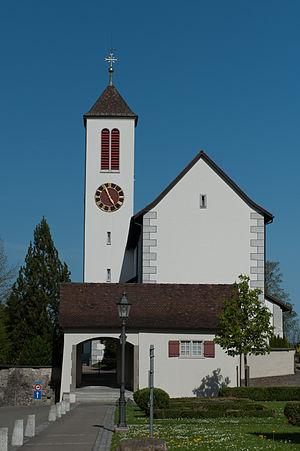
Cette liste présente les biens culturels d'importance nationale dans le canton de Thurgovie. Cette liste correspond à l'édition 2009 de l'Inventaire Suisse des biens culturels d'importance nationale pour le canton de Thurgovie. Il est trié par commune et inclus : 78 bâtiments séparés, 15 collections et 14 sites archéologiques.